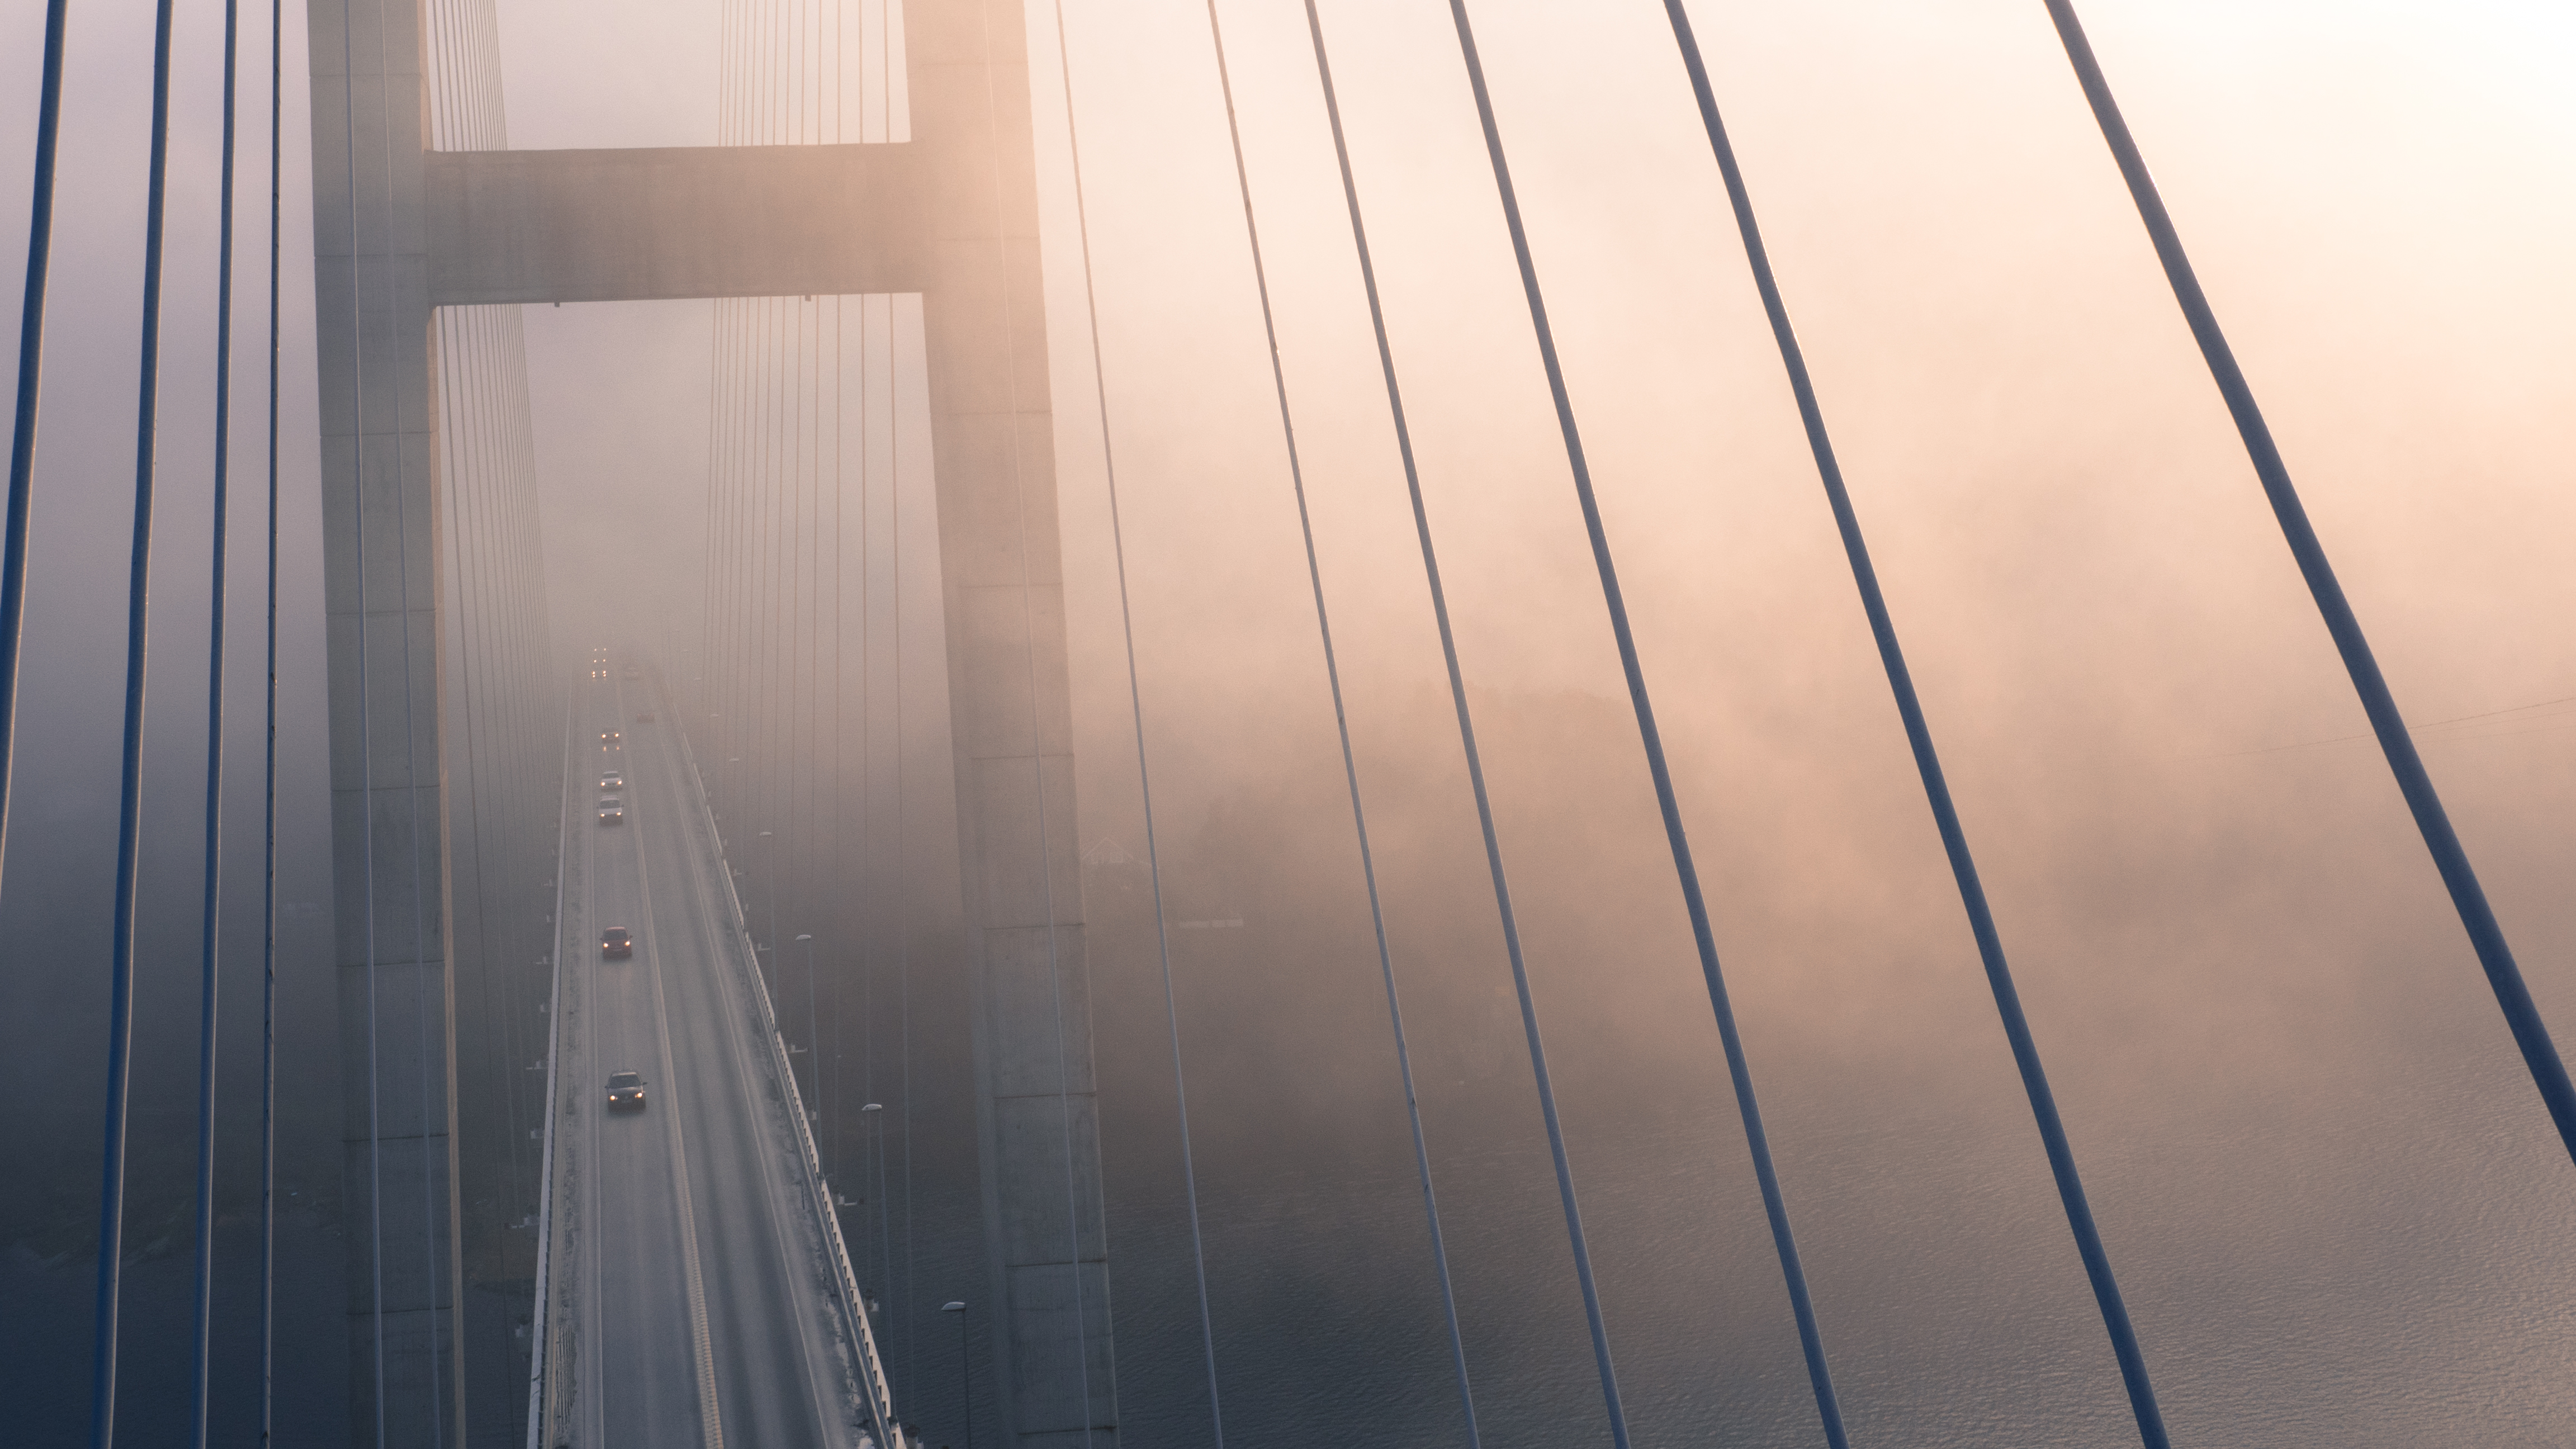
wing, light, blur, architecture, wood, fog, mist, bridge, sunlight, dawn, city, skyscraper, urban, travel, dark, steel, suspension bridge, evening, construction, line, reflection, mast, blue, modern, interior design, close up, symmetry, contemporary, shape, atmospheric phenomenon, steel and concrete structure, suspension cables